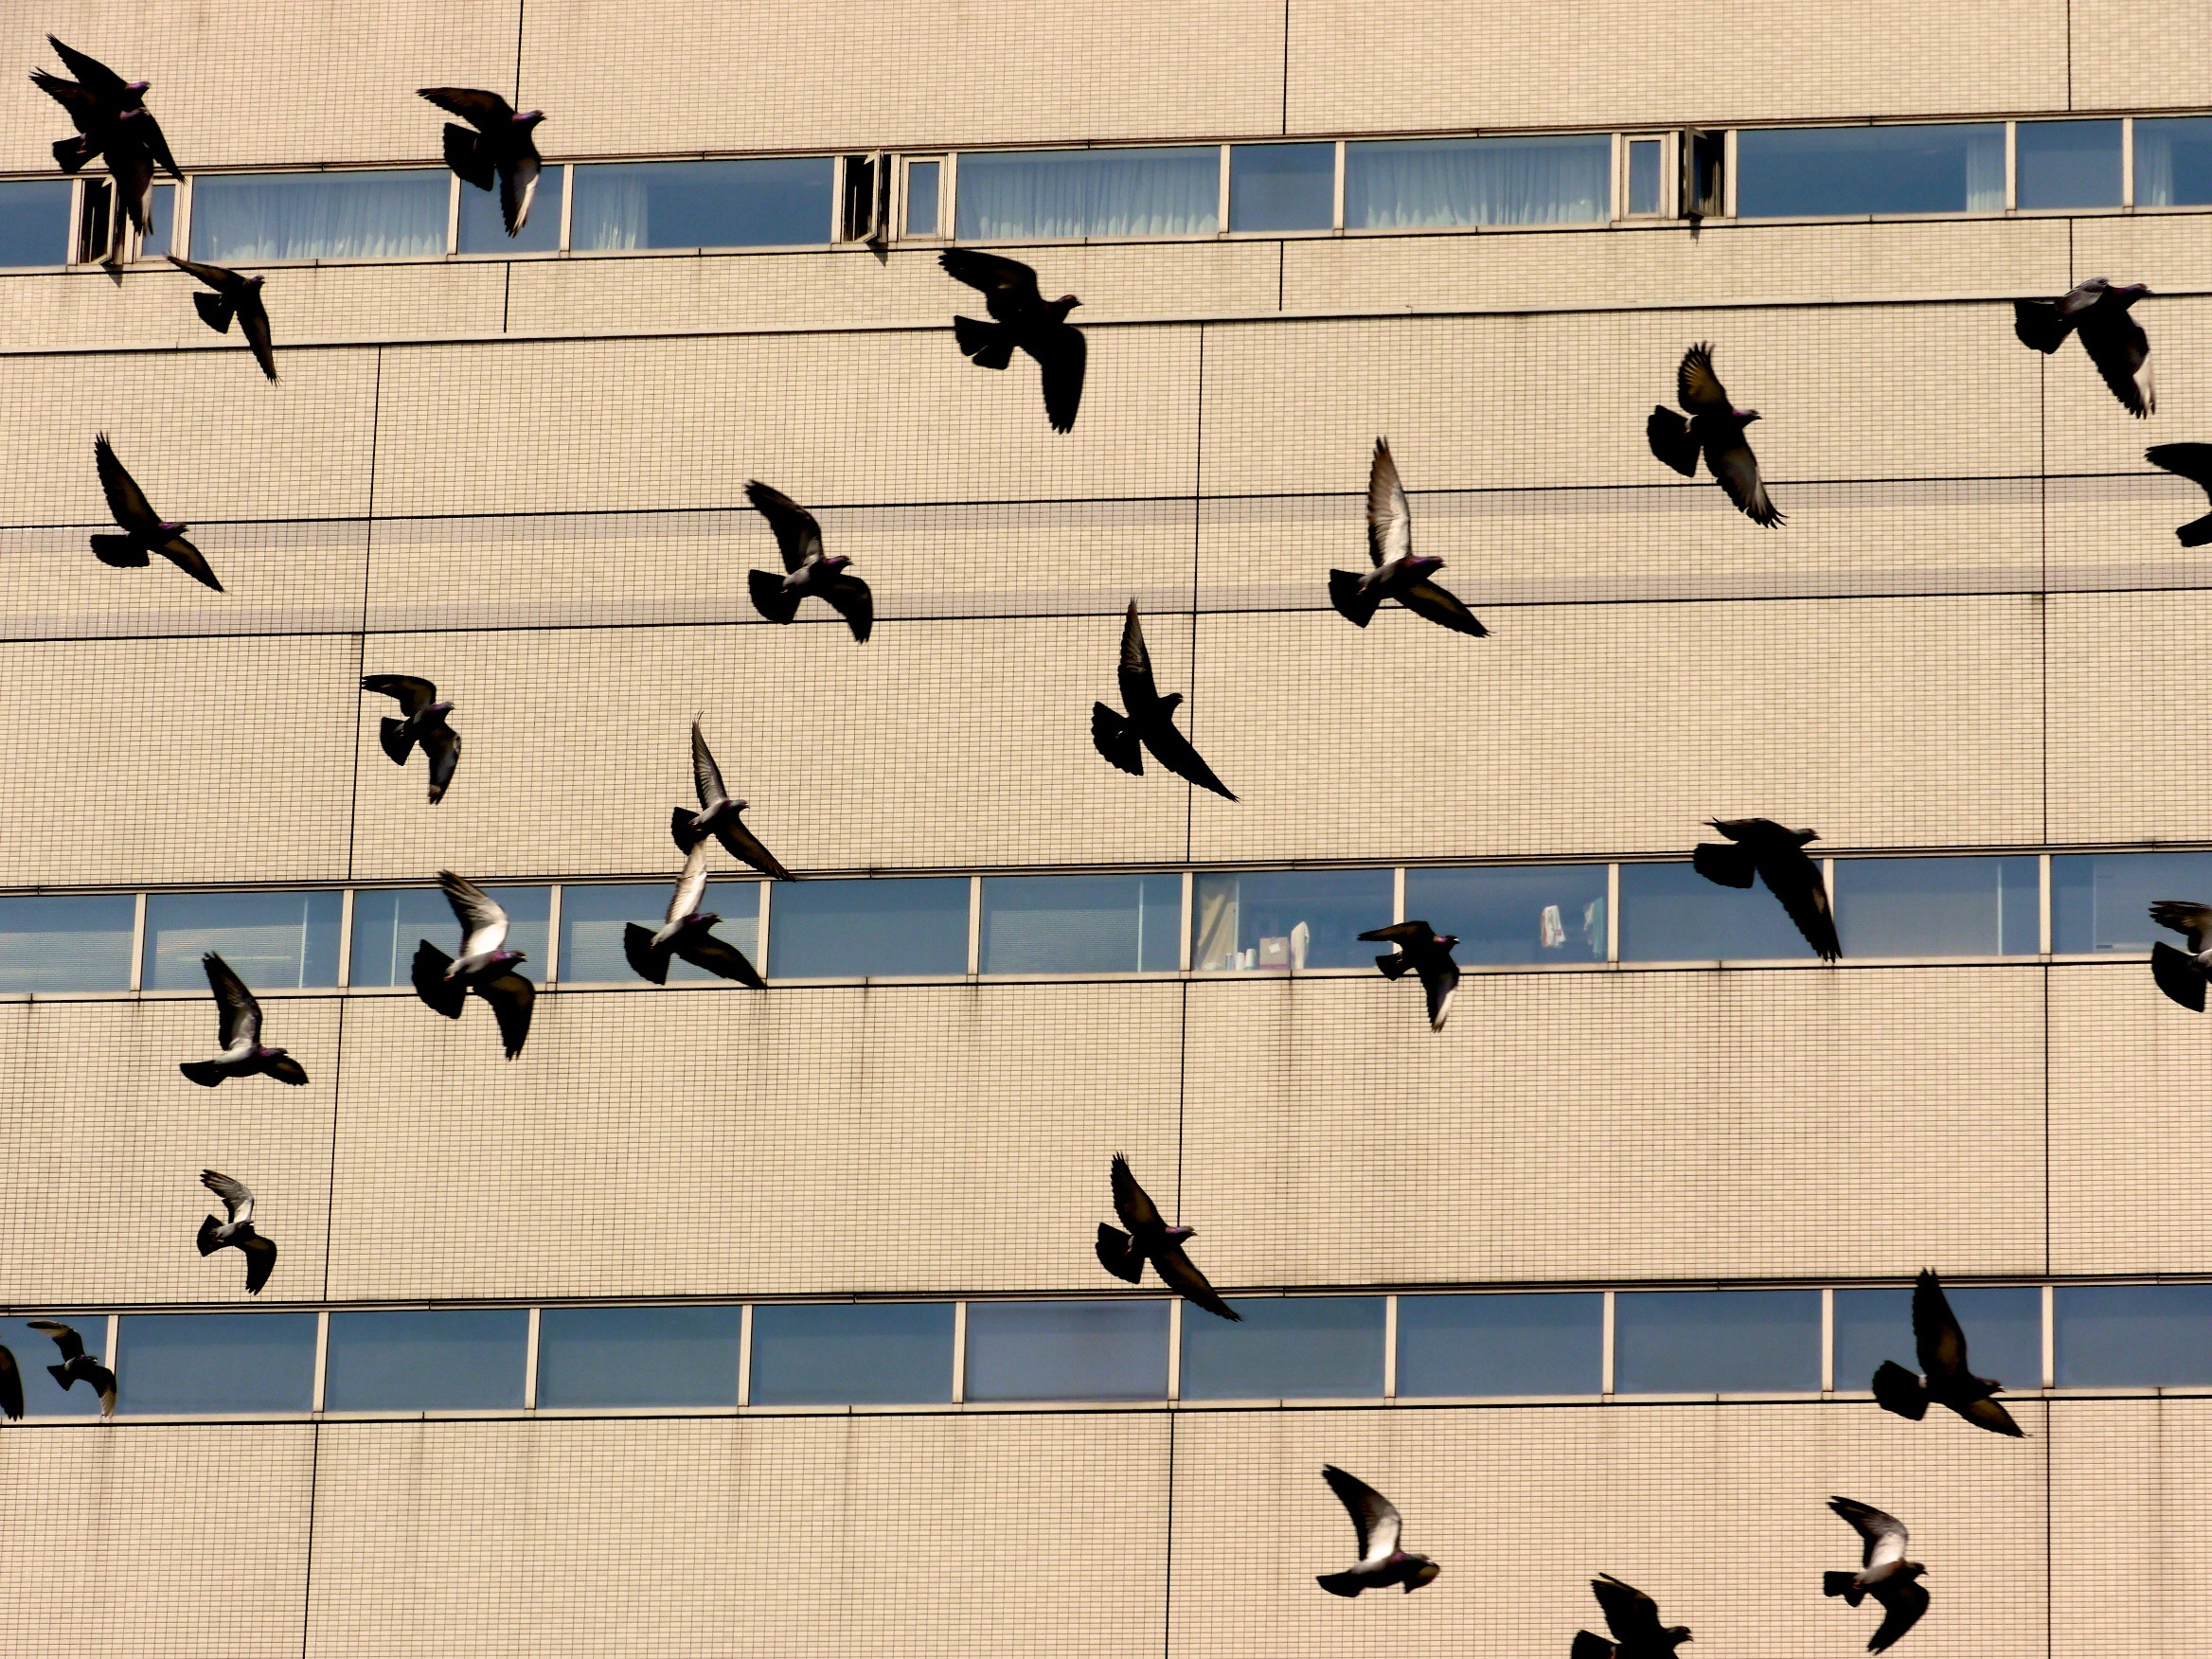
bird, wing, wall, flock, flying, line, flight, pigeons, art, dove, shape, flooring